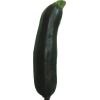
Label: Zucchini dark 1